Sky position (RA, Dec in degrees): 204.182, -3.499
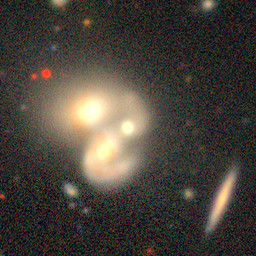
Galaxy morphology: Merging Galaxies